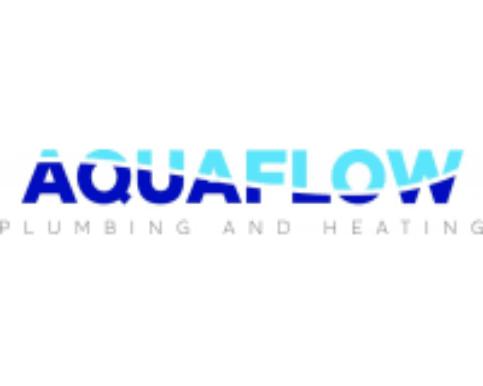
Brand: Aqua Flow
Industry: Necessities